Ursa Major Arc

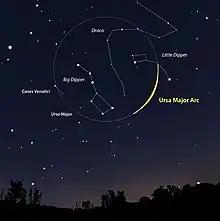
Ursa Major 30° long arc visualization with circle drawn for full 60° diameter

The Ursa Major Arc or UMa Arc is a faint arc of gas seen in the constellation of Ursa Major, about 60° diameter and 30° long. It exists as compressed, energized interstellar gas about 600 light years away and probably formed by supernova explosion about 100,000 years ago. It was discovered accidentally in images from the Galaxy Evolution Explorer, identified as ultraviolet emissions. It is too faint to be seen except with special equipment.